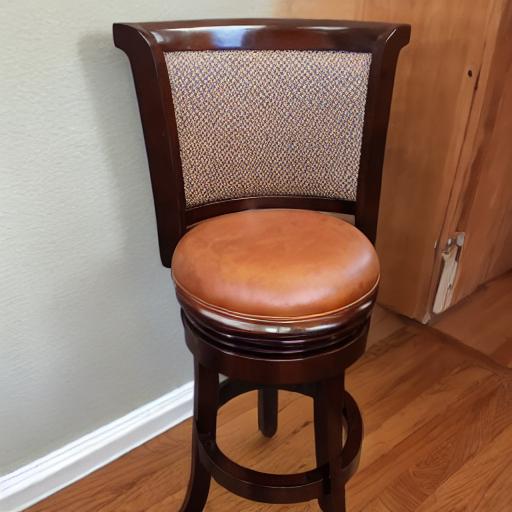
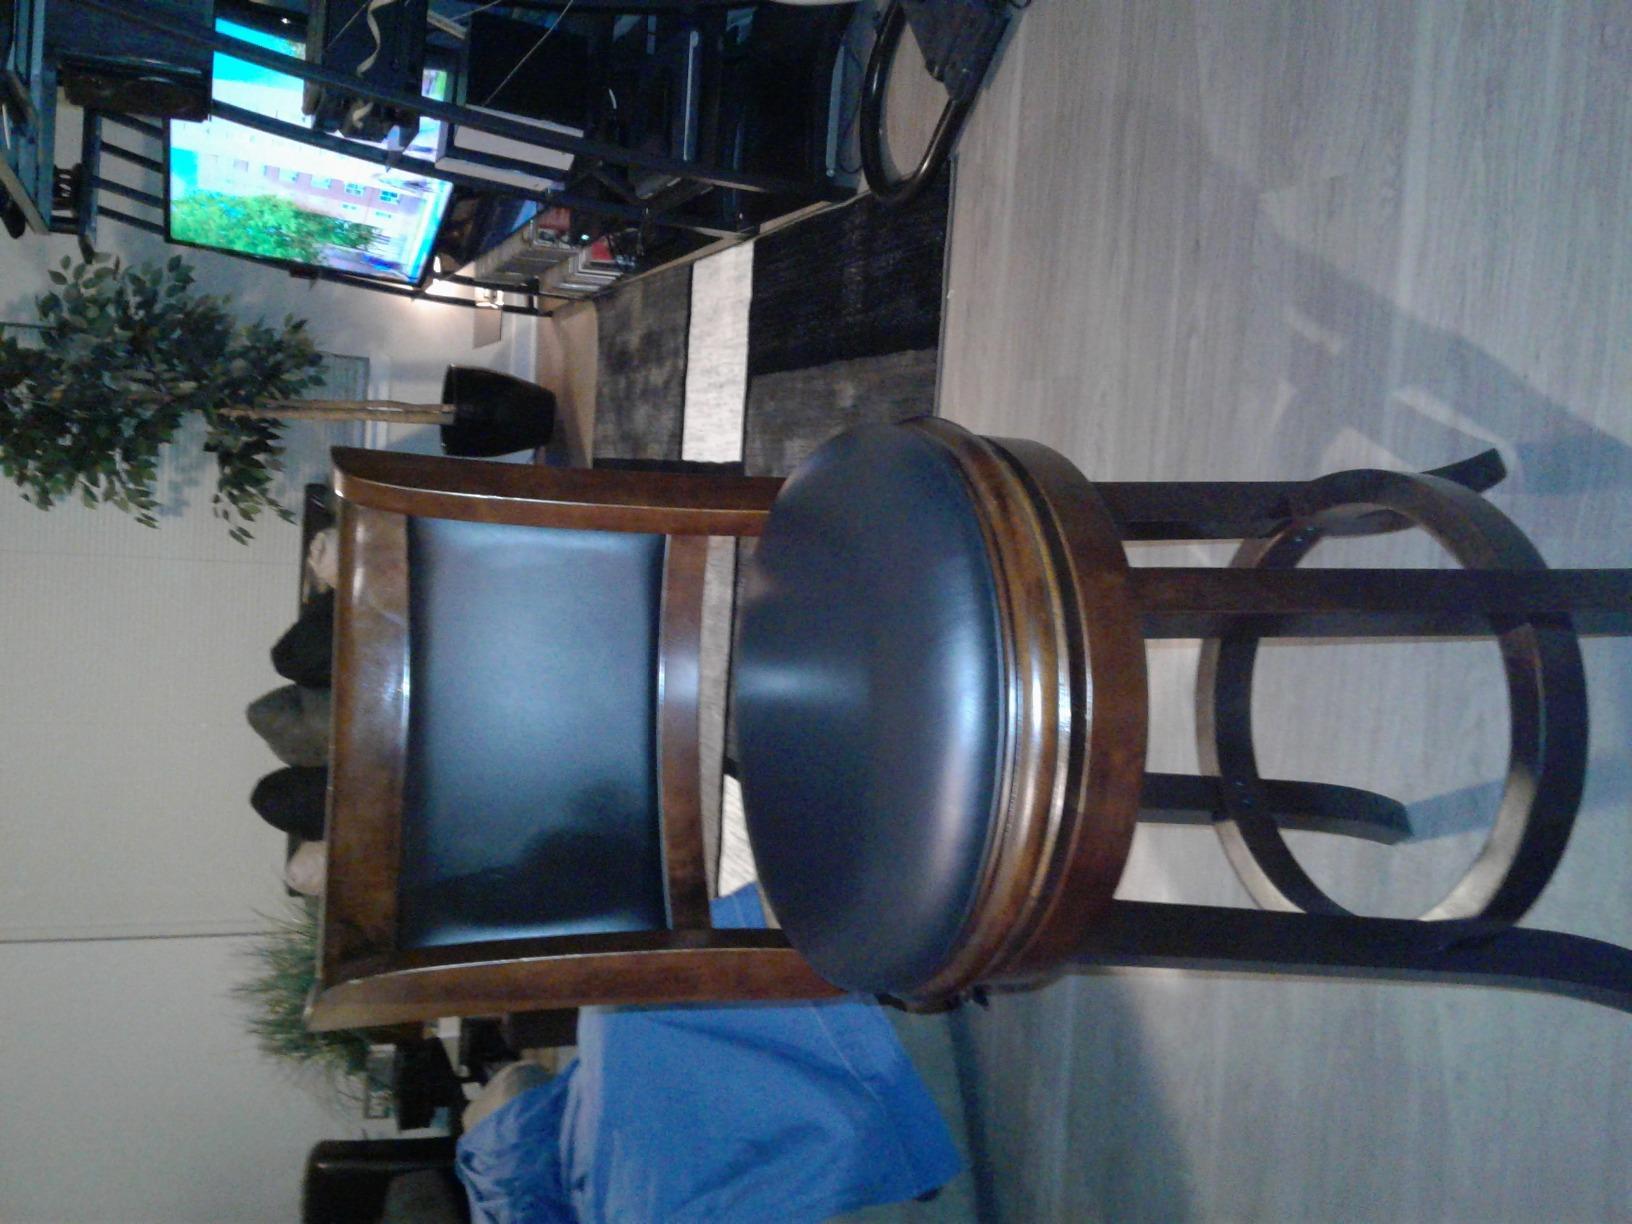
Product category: stool
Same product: no